Strengelbach

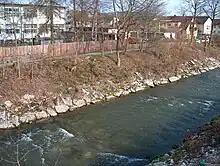
Wigger river between Strengelbach and Zofingen

Strengelbach has an area, , of . Of this area, or 31.8% is used for agricultural purposes, while or 44.6% is forested. Of the rest of the land, or 23.0% is settled (buildings or roads), or 0.8% is either rivers or lakes.